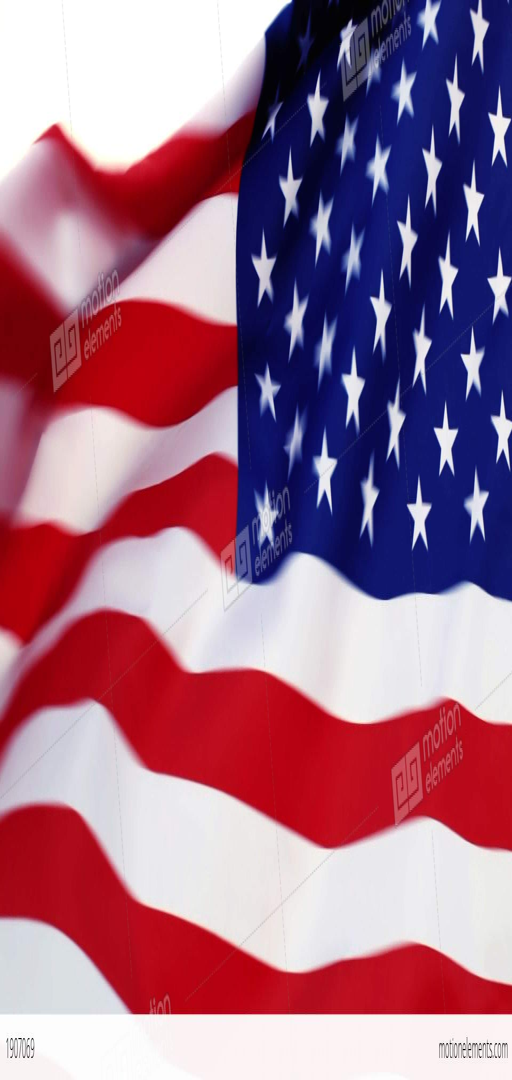
flag waving in the wind